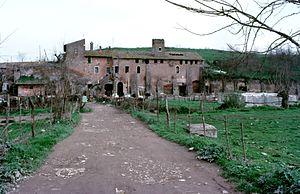
Le parc régional de l'Appia antica est une zone protégée créée en 1988 par la région du Latium située au sud est de Rome le long de la Voie Appienne.